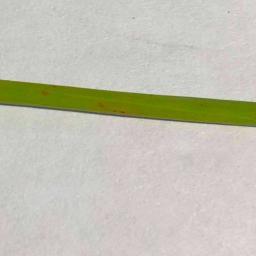
Label: Rice___Brown_Spot